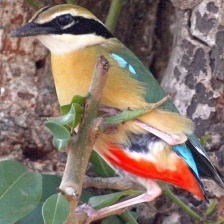
Species: INDIAN PITTA
Scientific name: PITTA BRACHYURA